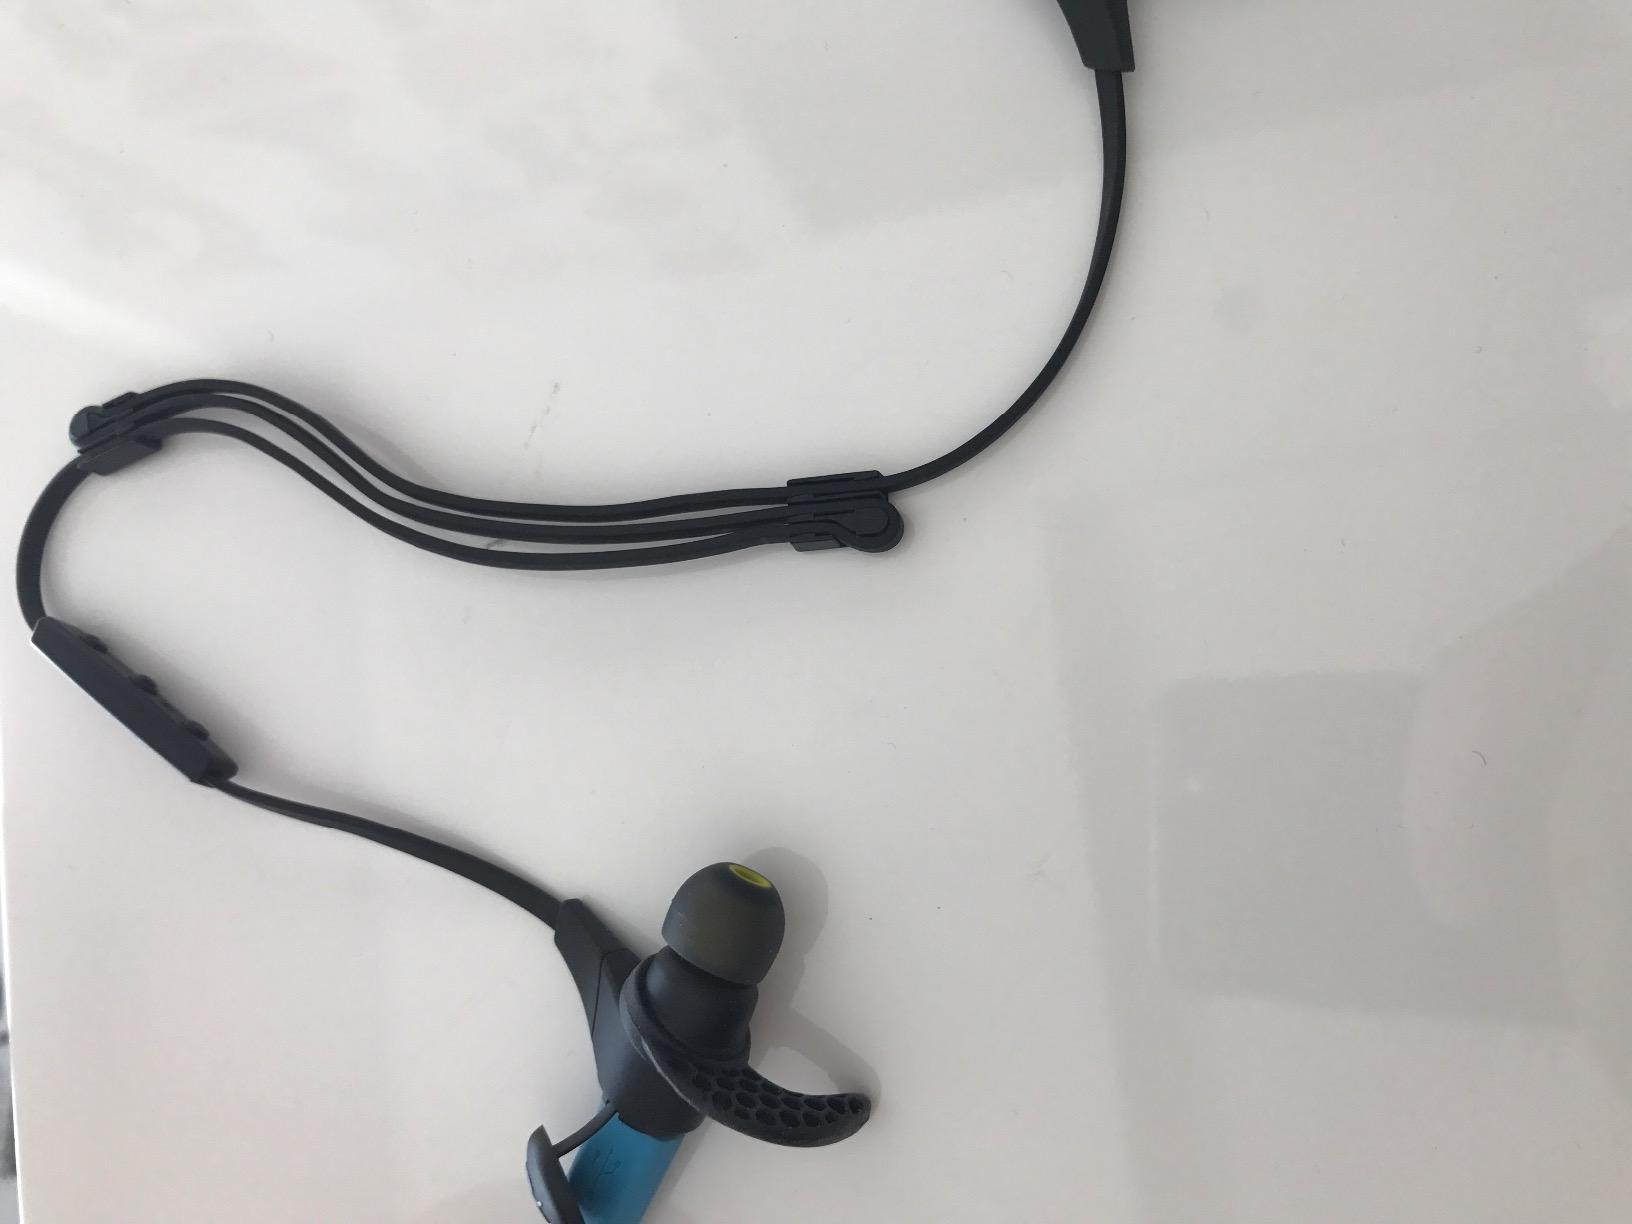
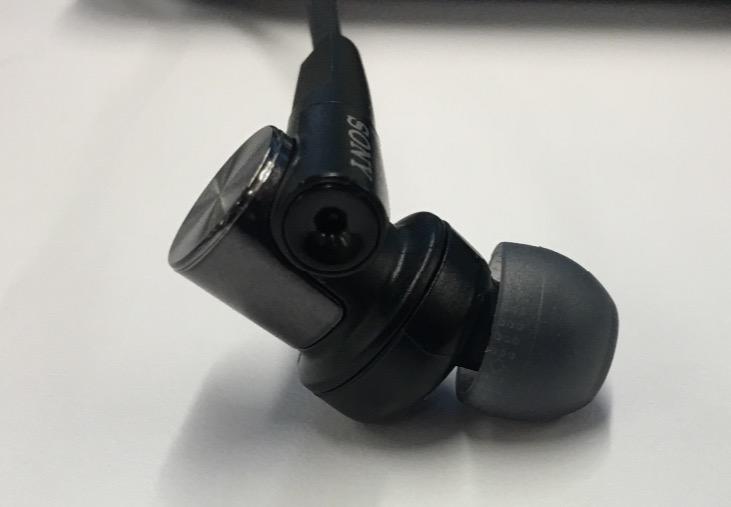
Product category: headphones
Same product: no